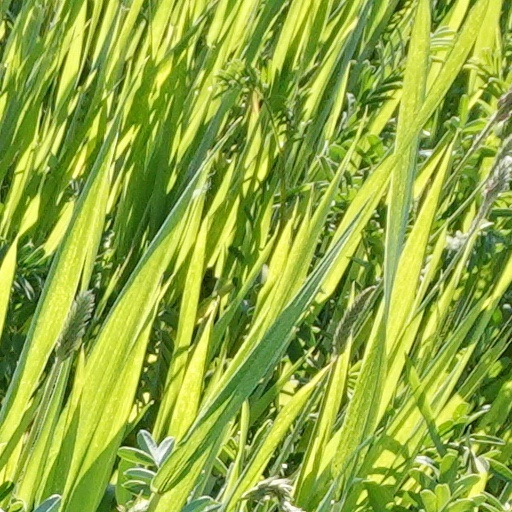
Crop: wheat